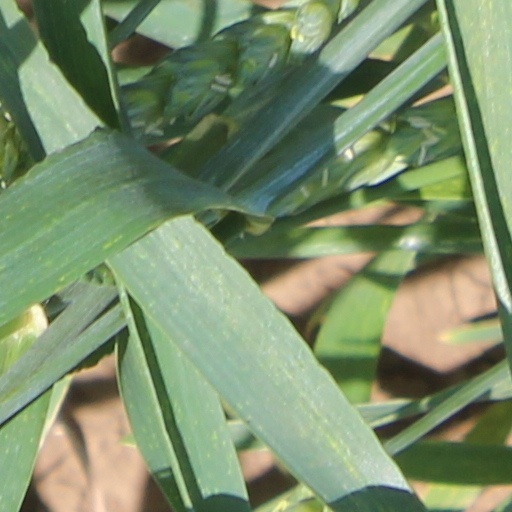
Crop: wheat